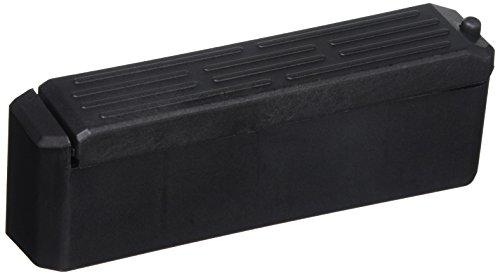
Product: Redcat Racing BS810-019 Battery Box (Left)
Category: Toys & Games | Hobbies | Remote & App Controlled Vehicles & Parts | Remote & App Controlled Vehicle Parts
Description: Genuine Redcat Racing Replacement part  BS810-019.
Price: $10.44